Prince Peter of Greece and Denmark

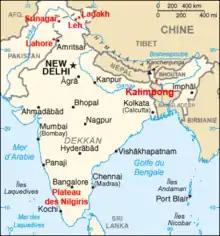
Regions and towns visited by Prince Peter and Irina Ovtchinnikova

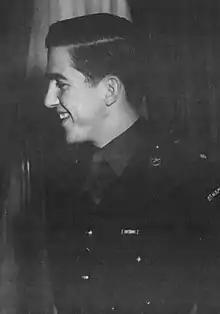
Constantine II in 1959, five years prior to his accession

Prince Peter and Ovtchinnikova returned to Europe in November 1939. On 13 November, he alone visited his mother at Saint-Cloud, France. Prince George refused to see him. Peter also met with his sister and her newborn daughter, Princess Tatiana Radziwill. The German invasion of France in 1940 led Peter and his wife to leave Paris and move to Assisi, Italy. The mounting tensions between Rome and Athens did not allow them to stay long. Malinowski, now working at Yale University in the United States of America, was impressed by Peter's research in Asia and offered him a position as research associate in the Anthropology Department of the university. Peter declined this offer to move to Greece and join his country's infantry in the wake of Greco-Italian War. Ovtchinnikova was still not welcome there, and instead took refuge in Istanbul. He tried to secure his wife's evacuation to India, but the Greek government intervened and assured that she stay cut off in Istanbul. King George II believed her to be a plotter, and was also wary of his cousin. The King suspected that some (particularly leftists) would like to replace him with Peter.